Olivia Schough

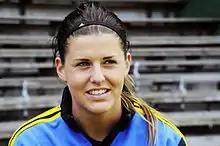
Schough in 2013

Olivia Alma Charlotta Schough (born 11 March 1991) is a Swedish footballer who plays as a midfielder for Serie A club Inter Milan and the Sweden women's national team.